Infinity Festival Hollywood

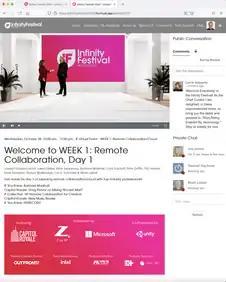

For 2020, due to the COVID-19 pandemic, the festival was held entirely online with an all-virtual event that was held over eight weeks. The 2020 Infinity Festival began on October 28, 2020, and ran through January 7, 2021. Original material debuted on the Wednesday and Thursday of each of the 8 consecutive weeks (with the exception of Christmas week 2020 and New Year's week 2021.) The festival was free to attend after registration on an online platform which was created specifically for the event. Each week's programming was devoted entirely to one of eight themes: Remote Collaboration, Artificial Intelligence, 3D/Visual effects, Virtual Production, Immersive Experiences, Real Time Storytelling, Entertainment Content, and Wellness Tech. The programming also included ART+TECH, a Fine Art Gallery that featured innovative new media artists including Rashad Newsome and Jam Sutton. Festival speakers included Oscar winning actress and producer Brie Larson, actor and director Joseph Gordon-Levitt, and artist Refik Anadol.